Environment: lab
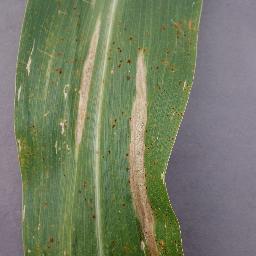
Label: northern_corn_leaf_blight